An Ache in Every Stake

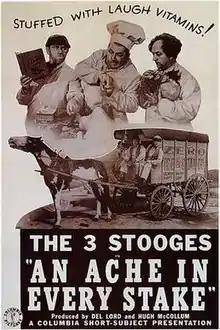

An Ache in Every Stake is a 1941 short subject directed by Del Lord starring American slapstick comedy team The Three Stooges (Moe Howard, Larry Fine and Curly Howard). It is the 57th entry in the series released by Columbia Pictures starring the comedians, who released 190 shorts for the studio between 1934 and 1959.